Joseph A. Martin

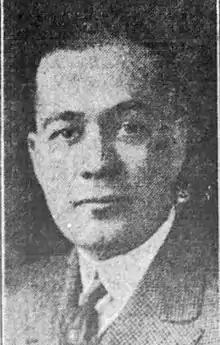

Joseph A. Martin (1888 – October 17, 1928) was the mayor of Detroit, Michigan in 1924.